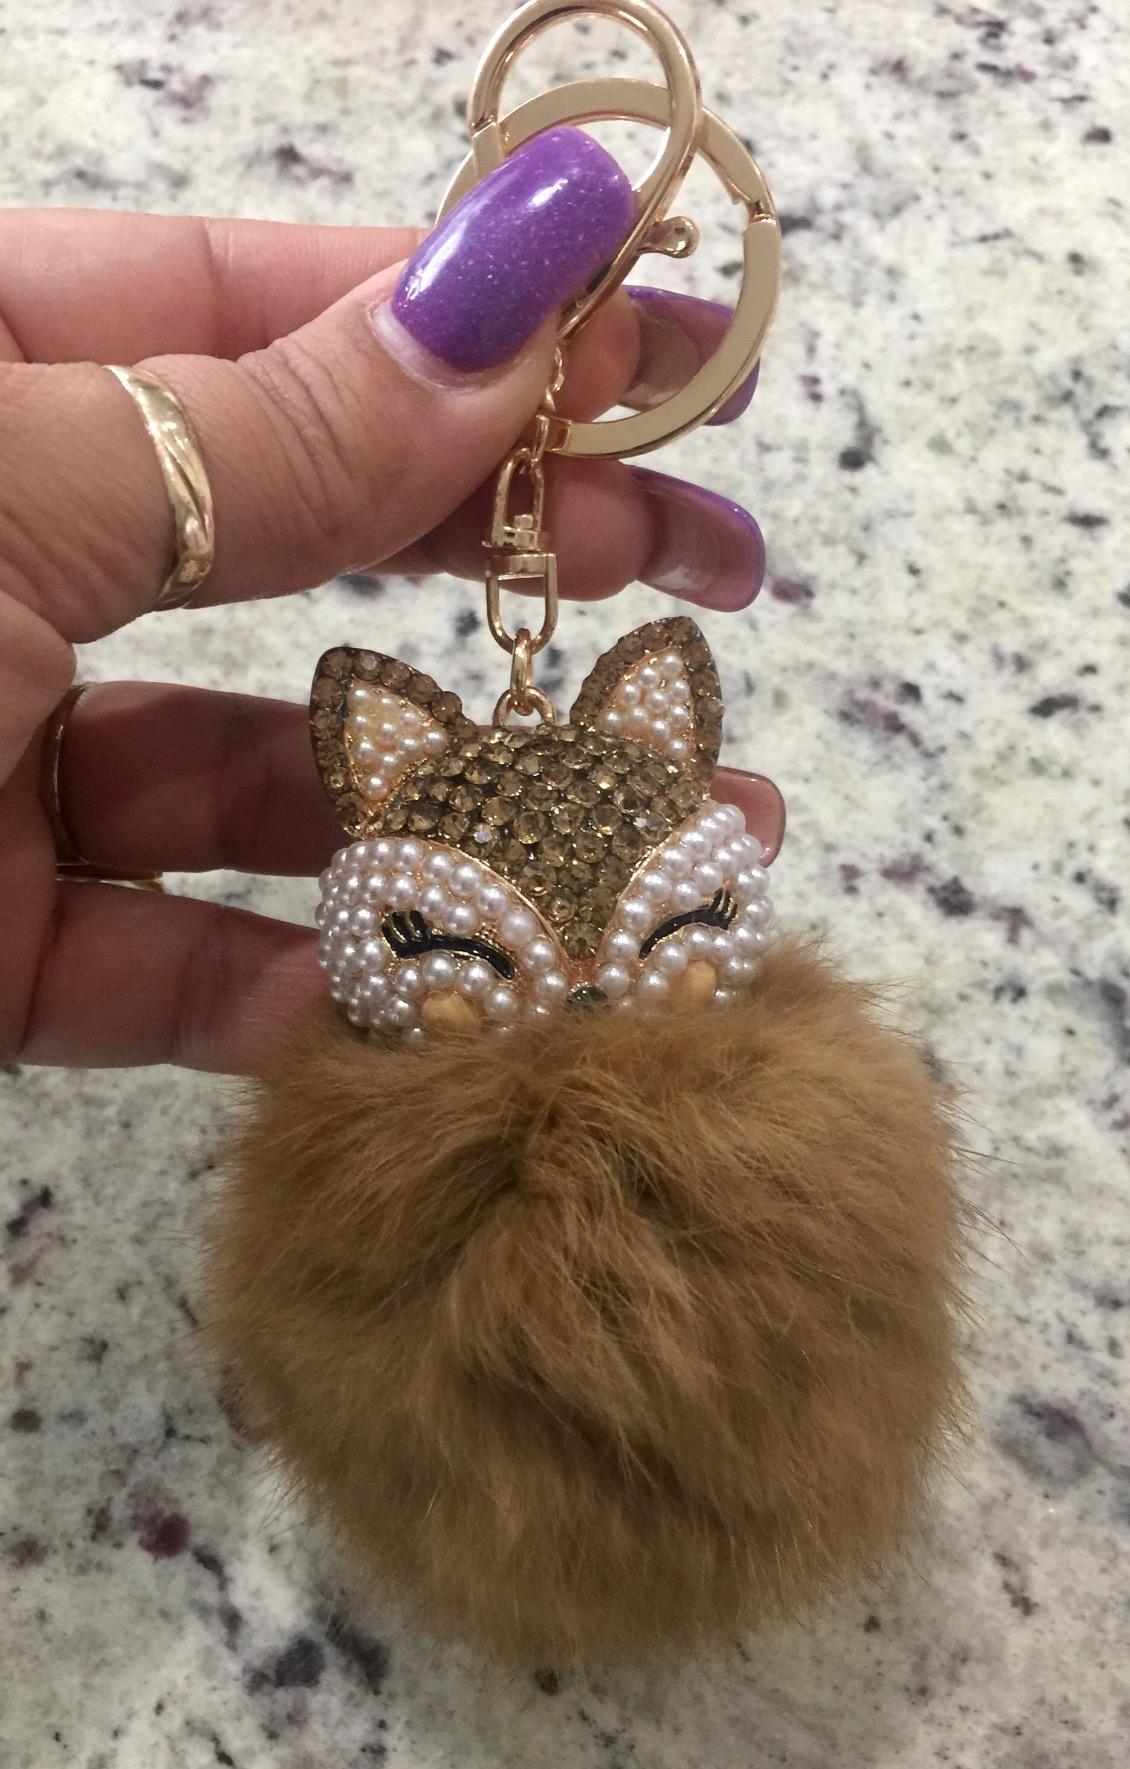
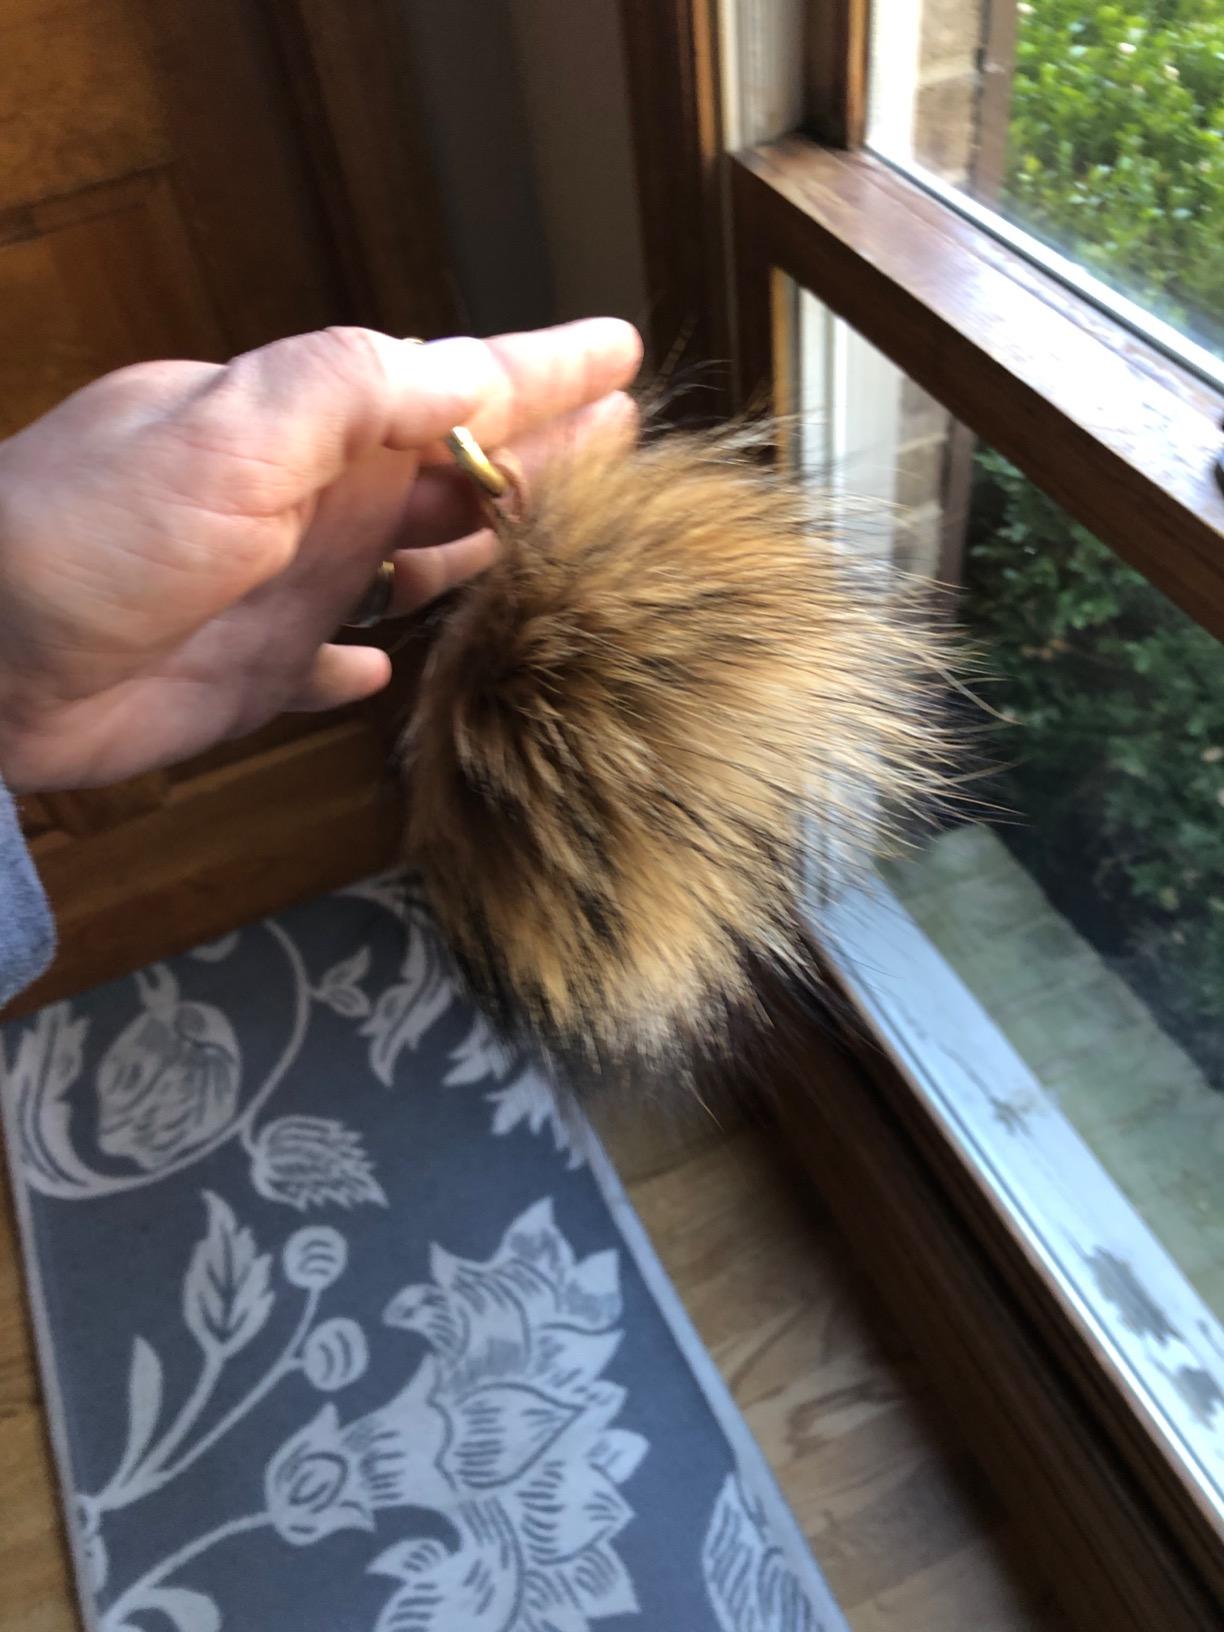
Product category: accessories_keychain
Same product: no